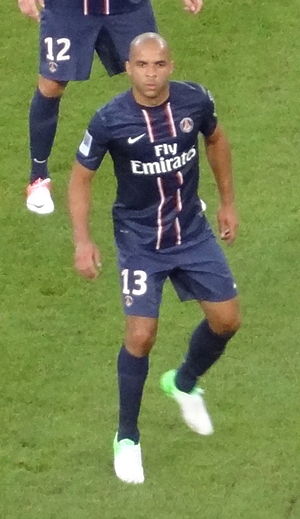
Alex Rodrigo Dias da Costa
Alex Rodrigo Dias da Costa er en brasiliansk tidligere fodboldspiller, der spillede som midterforsvarer. I løbet af sin karriere repræsenterede han Santos FC i hjemlandet, engelske Chelsea, hollandske PSV Eindhoven, Paris Saint-Germain i Frankrig samt AC Milan i den italienske Serie A.